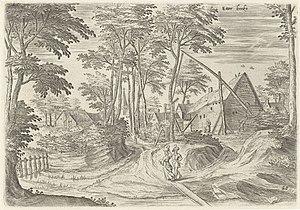
Etterbeek est l'une des 19 communes situées dans la Région de Bruxelles-Capitale en Belgique.